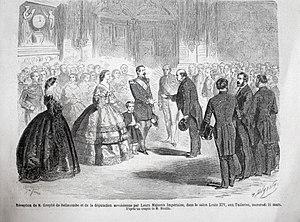
Photographie d'un croquis de M. Moulin repris dans le journal Le Monde Illustré, 31 mars 1860. Legende: Réception de M. Greyfié de Bellecombe et de la députation savoisienne par Leurs Majestés Impériales dans le salon Louis XIV, aux Tuileries, mercredi 21 mars. D'après un croquis de M. Moulin.
Le Second Empire est le système constitutionnel et politique instauré en France le 2 décembre 1852 lorsque Louis-Napoléon Bonaparte, président de la République française, devient le souverain Napoléon III, empereur des Français, un an jour pour jour après son coup d'État du 2 décembre 1851. Ce régime politique succède à la Deuxième République et précède la Troisième République.
Le baron Scipion Ruphy, né le 3 août 1802 à Annecy et mort en 1891, est un avocat et entrepreneur savoyard du XIXᵉ siècle. Il fut notamment le président du Conseil d'administration de la Banque de Savoie.
L'histoire de la Savoie de 1815 à 1860 commence avec la défaite de Napoléon à Waterloo, et le traité de Paris signé le 20 novembre 1815. Le duché de Savoie est rendu aux princes de Savoie, après vingt-trois ans d’occupation révolutionnaire puis napoléonienne. Cette restauration marque cependant le début d'un éloignement entre la population savoisienne et la dynastie de Savoie. En effet, l’application d'une monarchie autoritaire donne aux Savoyards le sentiment d’être une minorité au sein d’un ensemble italophone, et par-dessus tout, les tentatives d’unification de la péninsule italienne et leurs implications financières semblent être en décalage avec les préoccupations de la population savoyarde.
Napoléon Eugène Louis Jean Joseph Bonaparte, prince impérial, dit Louis-Napoléon, né le 16 mars 1856 à Paris et mort le 1ᵉʳ juin 1879 au pays zoulou, est le fils unique de Napoléon III, empereur des Français, et de son épouse, l’impératrice Eugénie.
Charles-Louis-Napoléon Bonaparte, dit Louis-Napoléon Bonaparte, né le 20 avril 1808 à Paris et mort le 9 janvier 1873 à Chislehurst, est un monarque et un homme d'État français. Il est à la fois l'unique président de la Deuxième République, le premier chef d'État français élu au suffrage universel masculin, le 10 décembre 1848, le premier président de la République française, et après la proclamation de l'Empire le 2 décembre 1852, le dernier monarque du pays sous le nom de Napoléon III, empereur des Français.
Maurice Blanc, né le 30 avril 1804 et mort le 10 juillet 1865 à Faverges, est un homme politique de Savoie, puis du Second Empire.
Cette page concerne l'année 1860 du calendrier grégorien.
Hippolyte Pissard, né le 3 juin 1815 à Saint-Julien-en-Genevois et mort le 8 mai 1898 dans cette même ville, est un avocat et un homme politique savoyard, puis du Second Empire.
L'annexion de la Savoie est le nom générique donné à la réunion, selon l’expression utilisée dans le traité de Turin dans sa version française, de l’ensemble de la Savoie, correspondant au duché homonyme, et du comté de Nice, alors partie intégrante du royaume de Sardaigne, à la France en 1860.
Amédée Greyfié de Bellecombe, né le 20 novembre 1811 à Moûtiers et mort le 1ᵉʳ octobre 1879 à Brides-les-Bains, comte de Bellecombe, magistrat et homme politique savoyard, partisan de l'Annexion de la Savoie.